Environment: lab
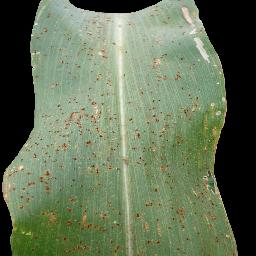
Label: common_rust